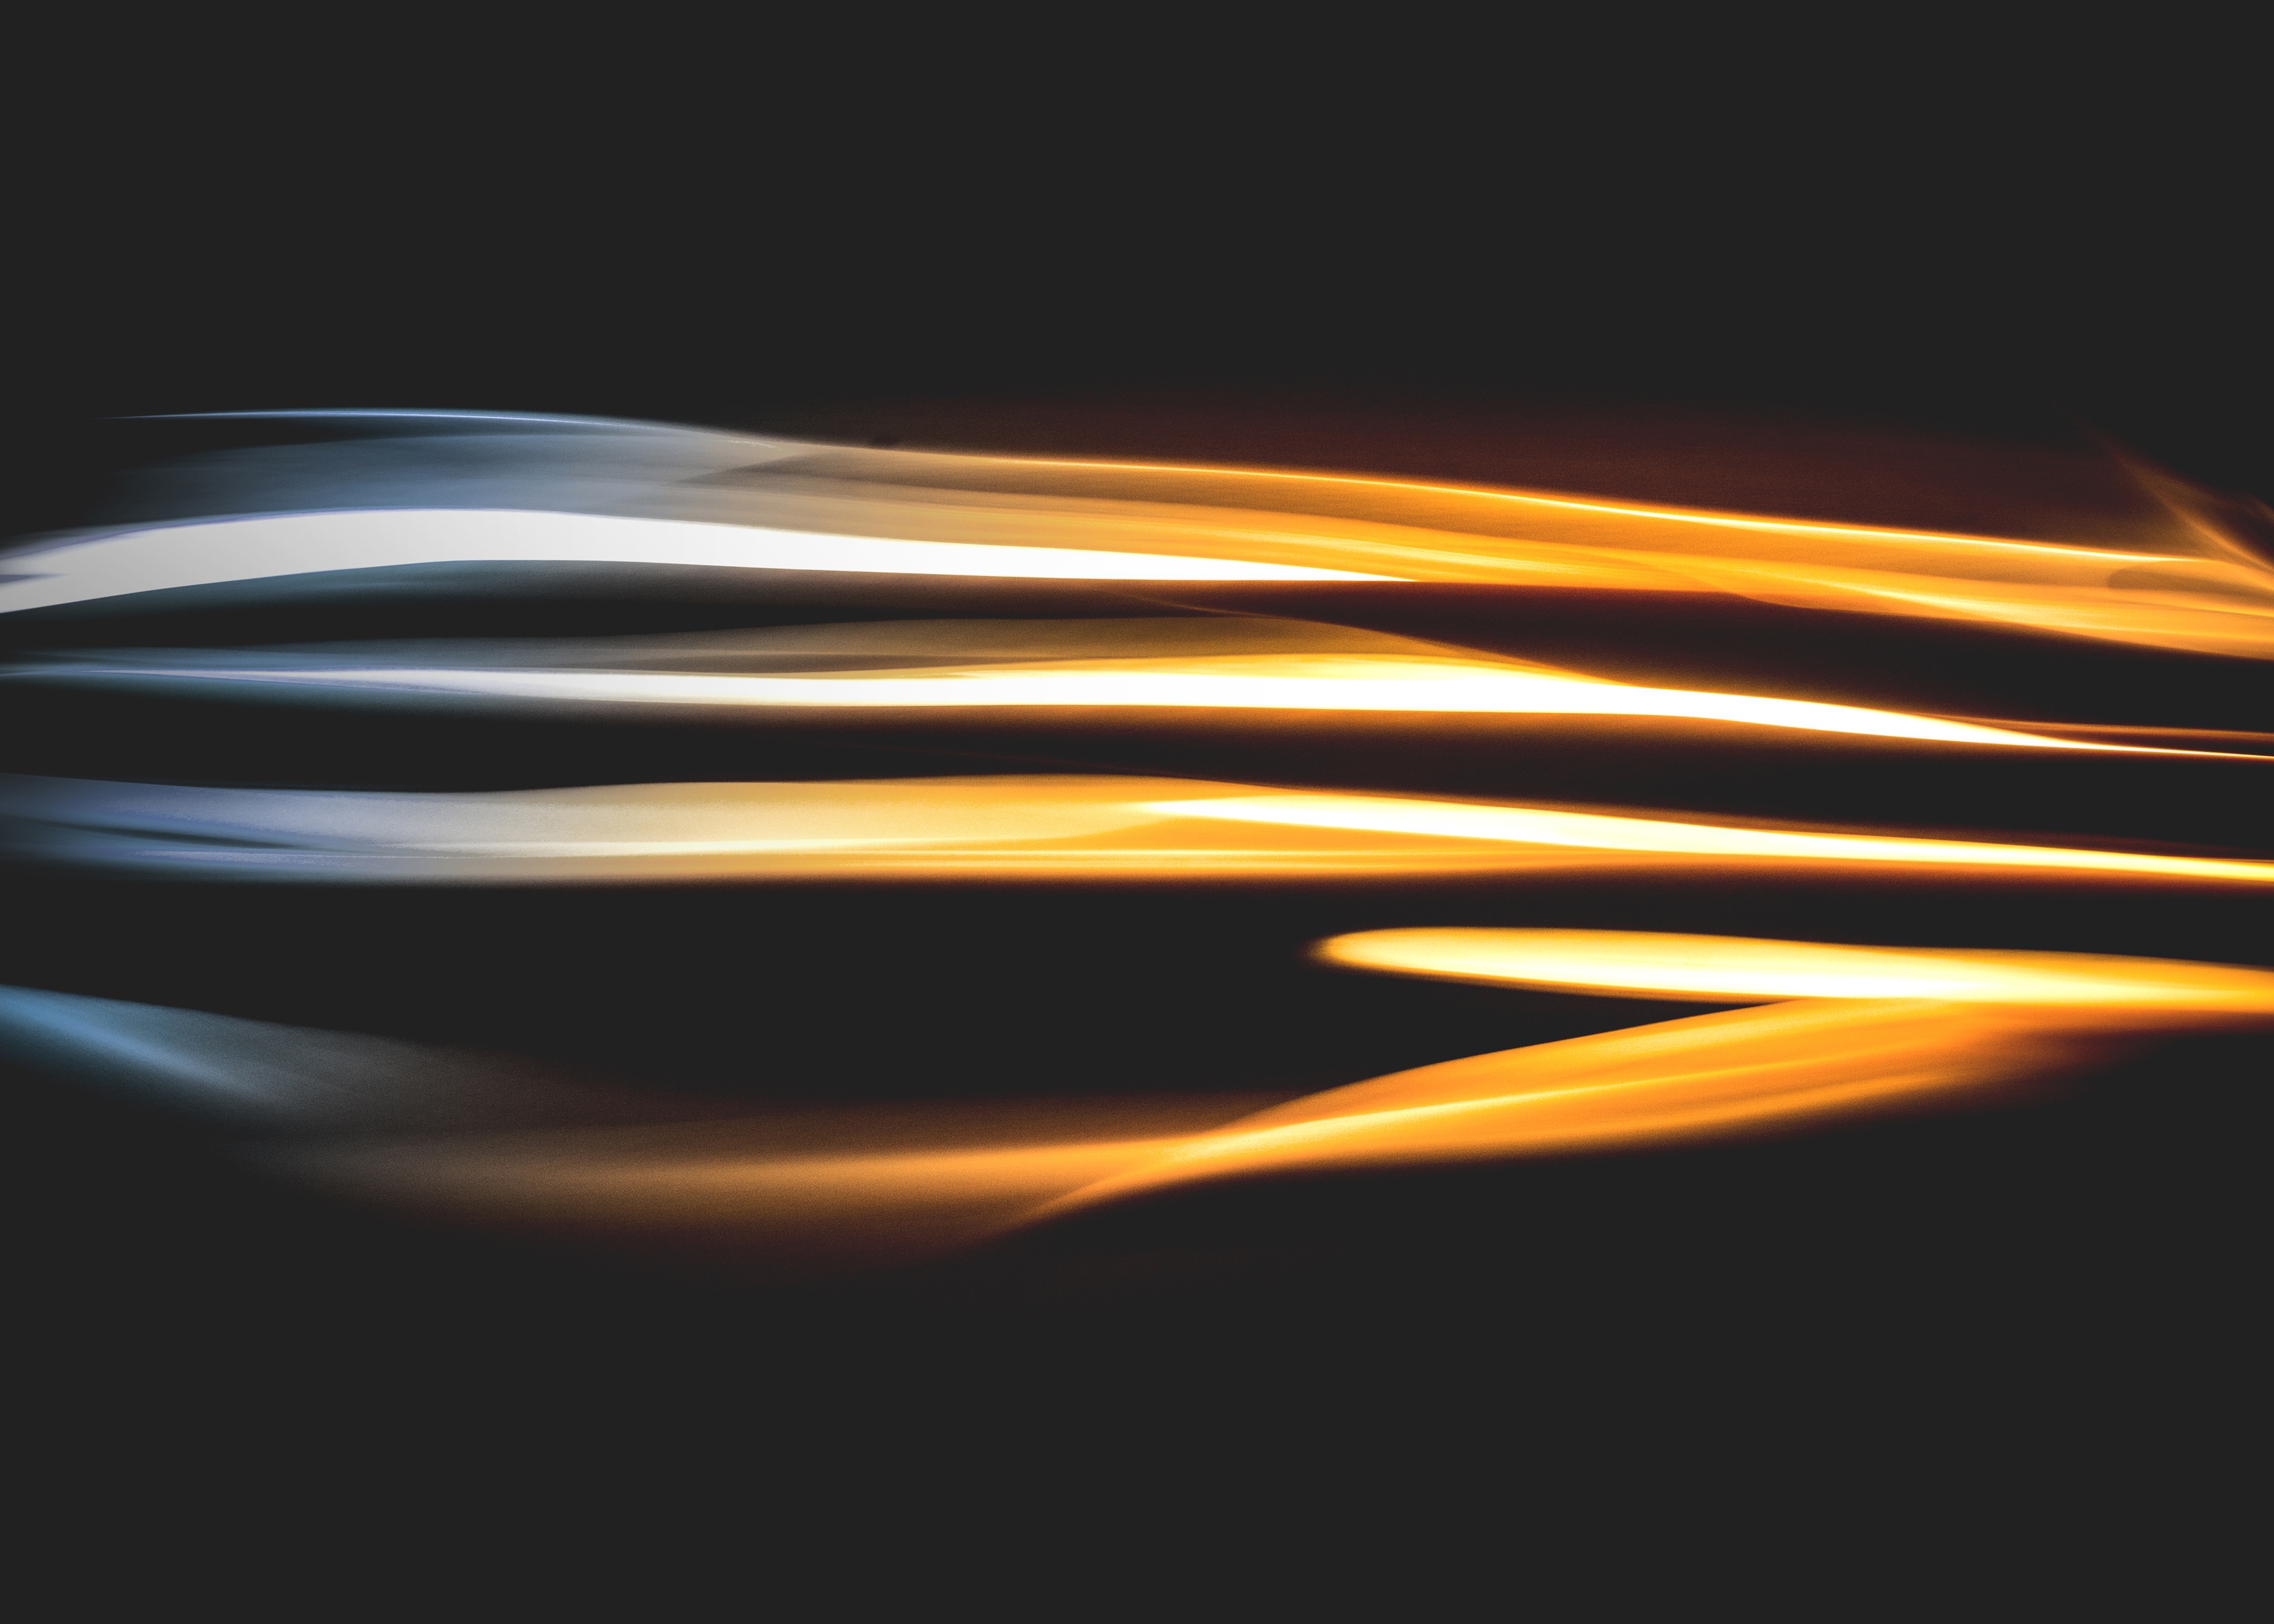
wing, light, sunlight, wave, line, flame, fire, yellow, lighting, light fixture, macro photography, computer wallpaper